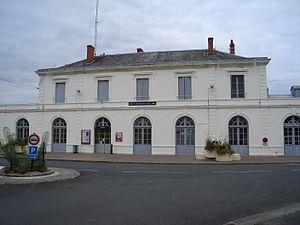
Gare de Saint-Maixent-l'École dans les Deux-Sèvres.
La gare de Saint-Maixent (Deux-Sèvres) est une gare ferroviaire française de la ligne de Saint-Benoît à La Rochelle-Ville, située sur le territoire de la commune de Saint-Maixent-l'École dans le département des Deux-Sèvres en région Nouvelle-Aquitaine.